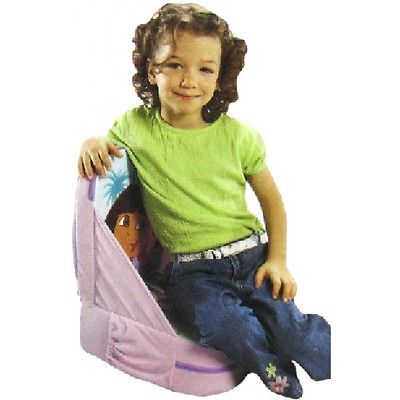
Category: chair